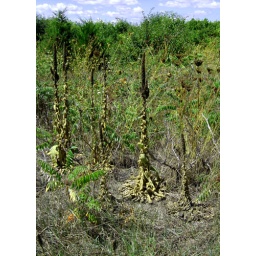
sticklike plants with a stalk covered at the base by what resembles banana peels